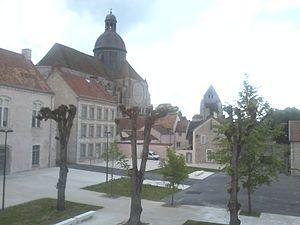
Vue du Lycée Thibaut de Champagne depuis le bâtiment administratif. Au fond, la collégiale St Quiriace et la Tour César.
Le lycée Thibaut de Champagne, établissement d'enseignement secondaire et supérieur public de l'académie de Créteil, s'élève dans la ville-haute de Provins, au 3 rue du collège à côté de la collégiale Saint-Quiriace. Une partie du lycée est située dans l'ancien Palais des comtes de Champagne du XIIᵉ siècle qui domine la vallée du Durteint et de la Voulzie. Son origine remonte au XVIᵉ siècle et il était alors situé dans la ville basse de Provins. Le lycée porte actuellement le nom d'un de ses anciens destinataires, le comte Thibaut IV de Champagne dit « Le Chansonnier », grand suzerain et trouvère. Il accueille environ 1023 élèves, du lycée aux classes de BTS.